Hugo W. Koehler

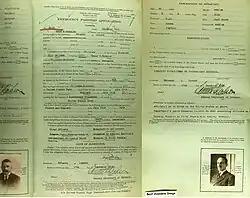
Lt. Cdr. Hugo W. Koehler's Emergency Passport Application for State Dept. Mission to Russia, December 17, 1919. Rear Admiral Newton McCully's application and photo are to the left

Koehler made a follow-up inspection and report from Wilhelmshaven and Kiel on June 16, reporting that "The whole harbor of Kiel was filled with decaying men-of-war. It is almost impossible to conceive how complete is the ruin that comes to men-of-war in just a few months of neglect, for these splendid ships of only six months ago are even now almost beyond recall..." Less than a week after Koehler wrote his report, the German navy in defiance of the terms of the Peace "diktat", scuttled most of its ships interned at Scapa Flow. Reporting from Scapa Flow a week later, Koehler wrote, "All Germany and particularly naval officers are jubilant about the sinking of the German ships at Scapa Flow... Everywhere in Germany I heard the cry against the clause in the peace terms that provides for the trial of the Kaiser and others responsible for the war..." Koehler saw that over-reaching by the other allies, particularly France, would be problematic for the next generation. "In those questions on which the United States has taken a different stand than the Allies, Germans attribute it to a latent friendship for Germany- a friendship somewhat disturbed these last years but that still exists. It is difficult to point out that the attitude of the U.S. is not that of favoring Germany but simply the earnest desire to do the right thing and bring about a peace that does not contain in the very peace terms the germs of another war. That the U.S. took none of the surrendered U-boats is well known in Germany and considered a good omen that the U.S. has no desire to take anything from Germany. Extreme bitterness toward the English seems to be lost in their greater hatred of France. They say France has only one idea of peace- to ruin Germany utterly- and the only thing that can keep France from doing this is the British sense of fair play and this latent friendship from America...A restaurant manager asked the same question that greeted us on all sides: He was surprised when I mentioned it seemed likely the places to which Americans would flock after peace had been declared were the battlefields at Ypres, the Somme, and Château-Thierry, and not the spas of Germany..."